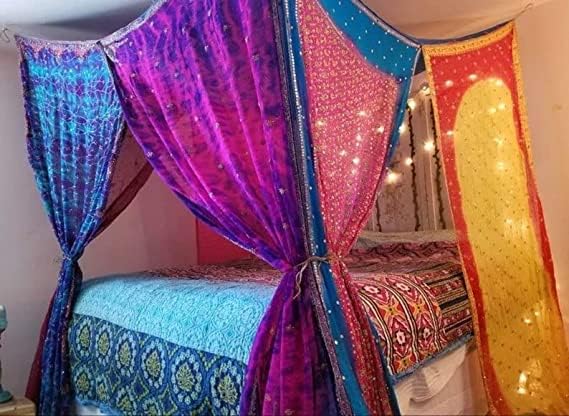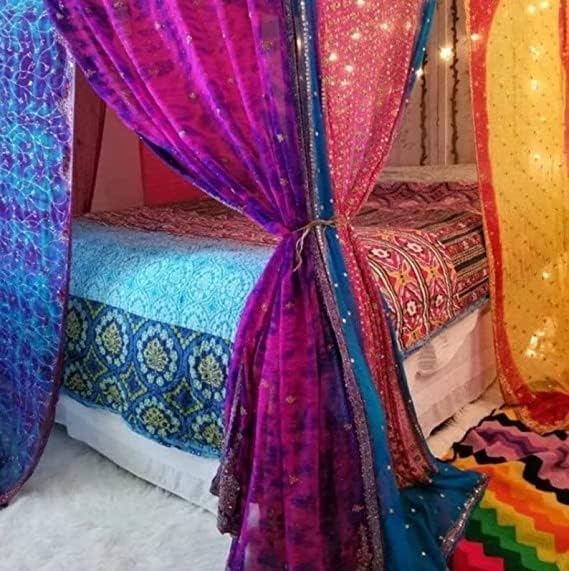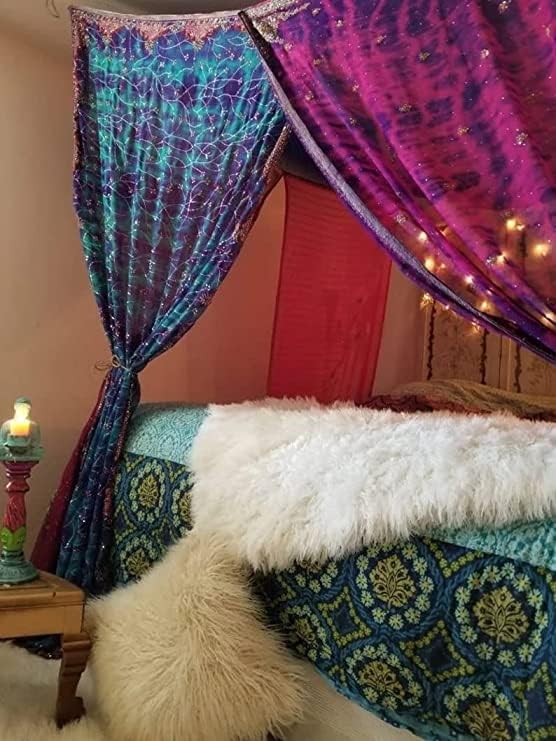
EthinicCraftHub® Boho Canopy with Bunting /Saree Tent, Gypsy Decor, Meditation Room - Glamping , Floor Seating Area | Bohemian Wedding Backdrop
Category: Amazon Home
Welcome to Our Shop (Ethinic Craft Hub)®Boho Canopy - Colorful bohemian This is a wonderful canopy sewn with vintage silk saris. He sari panels have twine at each corner and one in the front which is looped onto a screw-in ceiling hook..(hooks are included) It's very simple to set up. Sheer and opaque saris were used. Each panel has its own pattern..( sari ties are included) This canopy is displayed over a calif king bed.. can also be displayed over a queen or anywhere you can dream of that has a ceiling! The ceiling in the picture is 90" tall and the panels are approx 86"-90" NOTE : Product color may slightly vary due to photographic lighting sources or your monitor settings. FEEDBACKIf you are satisfied with us please give us feedback on ebay and tell others about our shop. If you are not satisfied please contact us before leave us any bad rating or feedback. We will solve all the issues with your package within 1 working day. NOTE :- BUYER COUNTRY ALL TAXES & CUSTOM DUTY WILL BE PAID BY BUYER. "Thank You"
Features: One of a Kind Beauty for your Bedroom, Wedding, Garden Party, Patio, Hippie Meditation Room | Materials: silk | Your canopy will be very similar as pictured. Your canopy will be very similar in colors and designs...keep in mind that each sari that I use is unique and has its own design pattern.